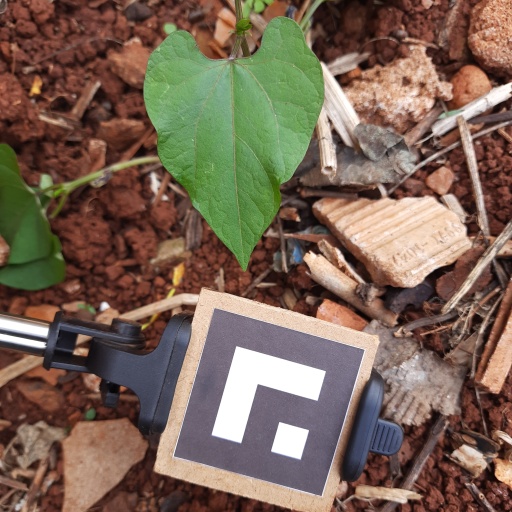
Observations: wavy surface, no eating holes, under shade